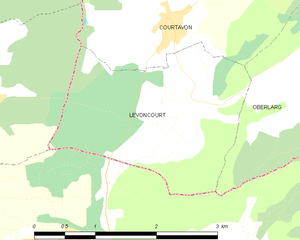
Carte des communes françaises